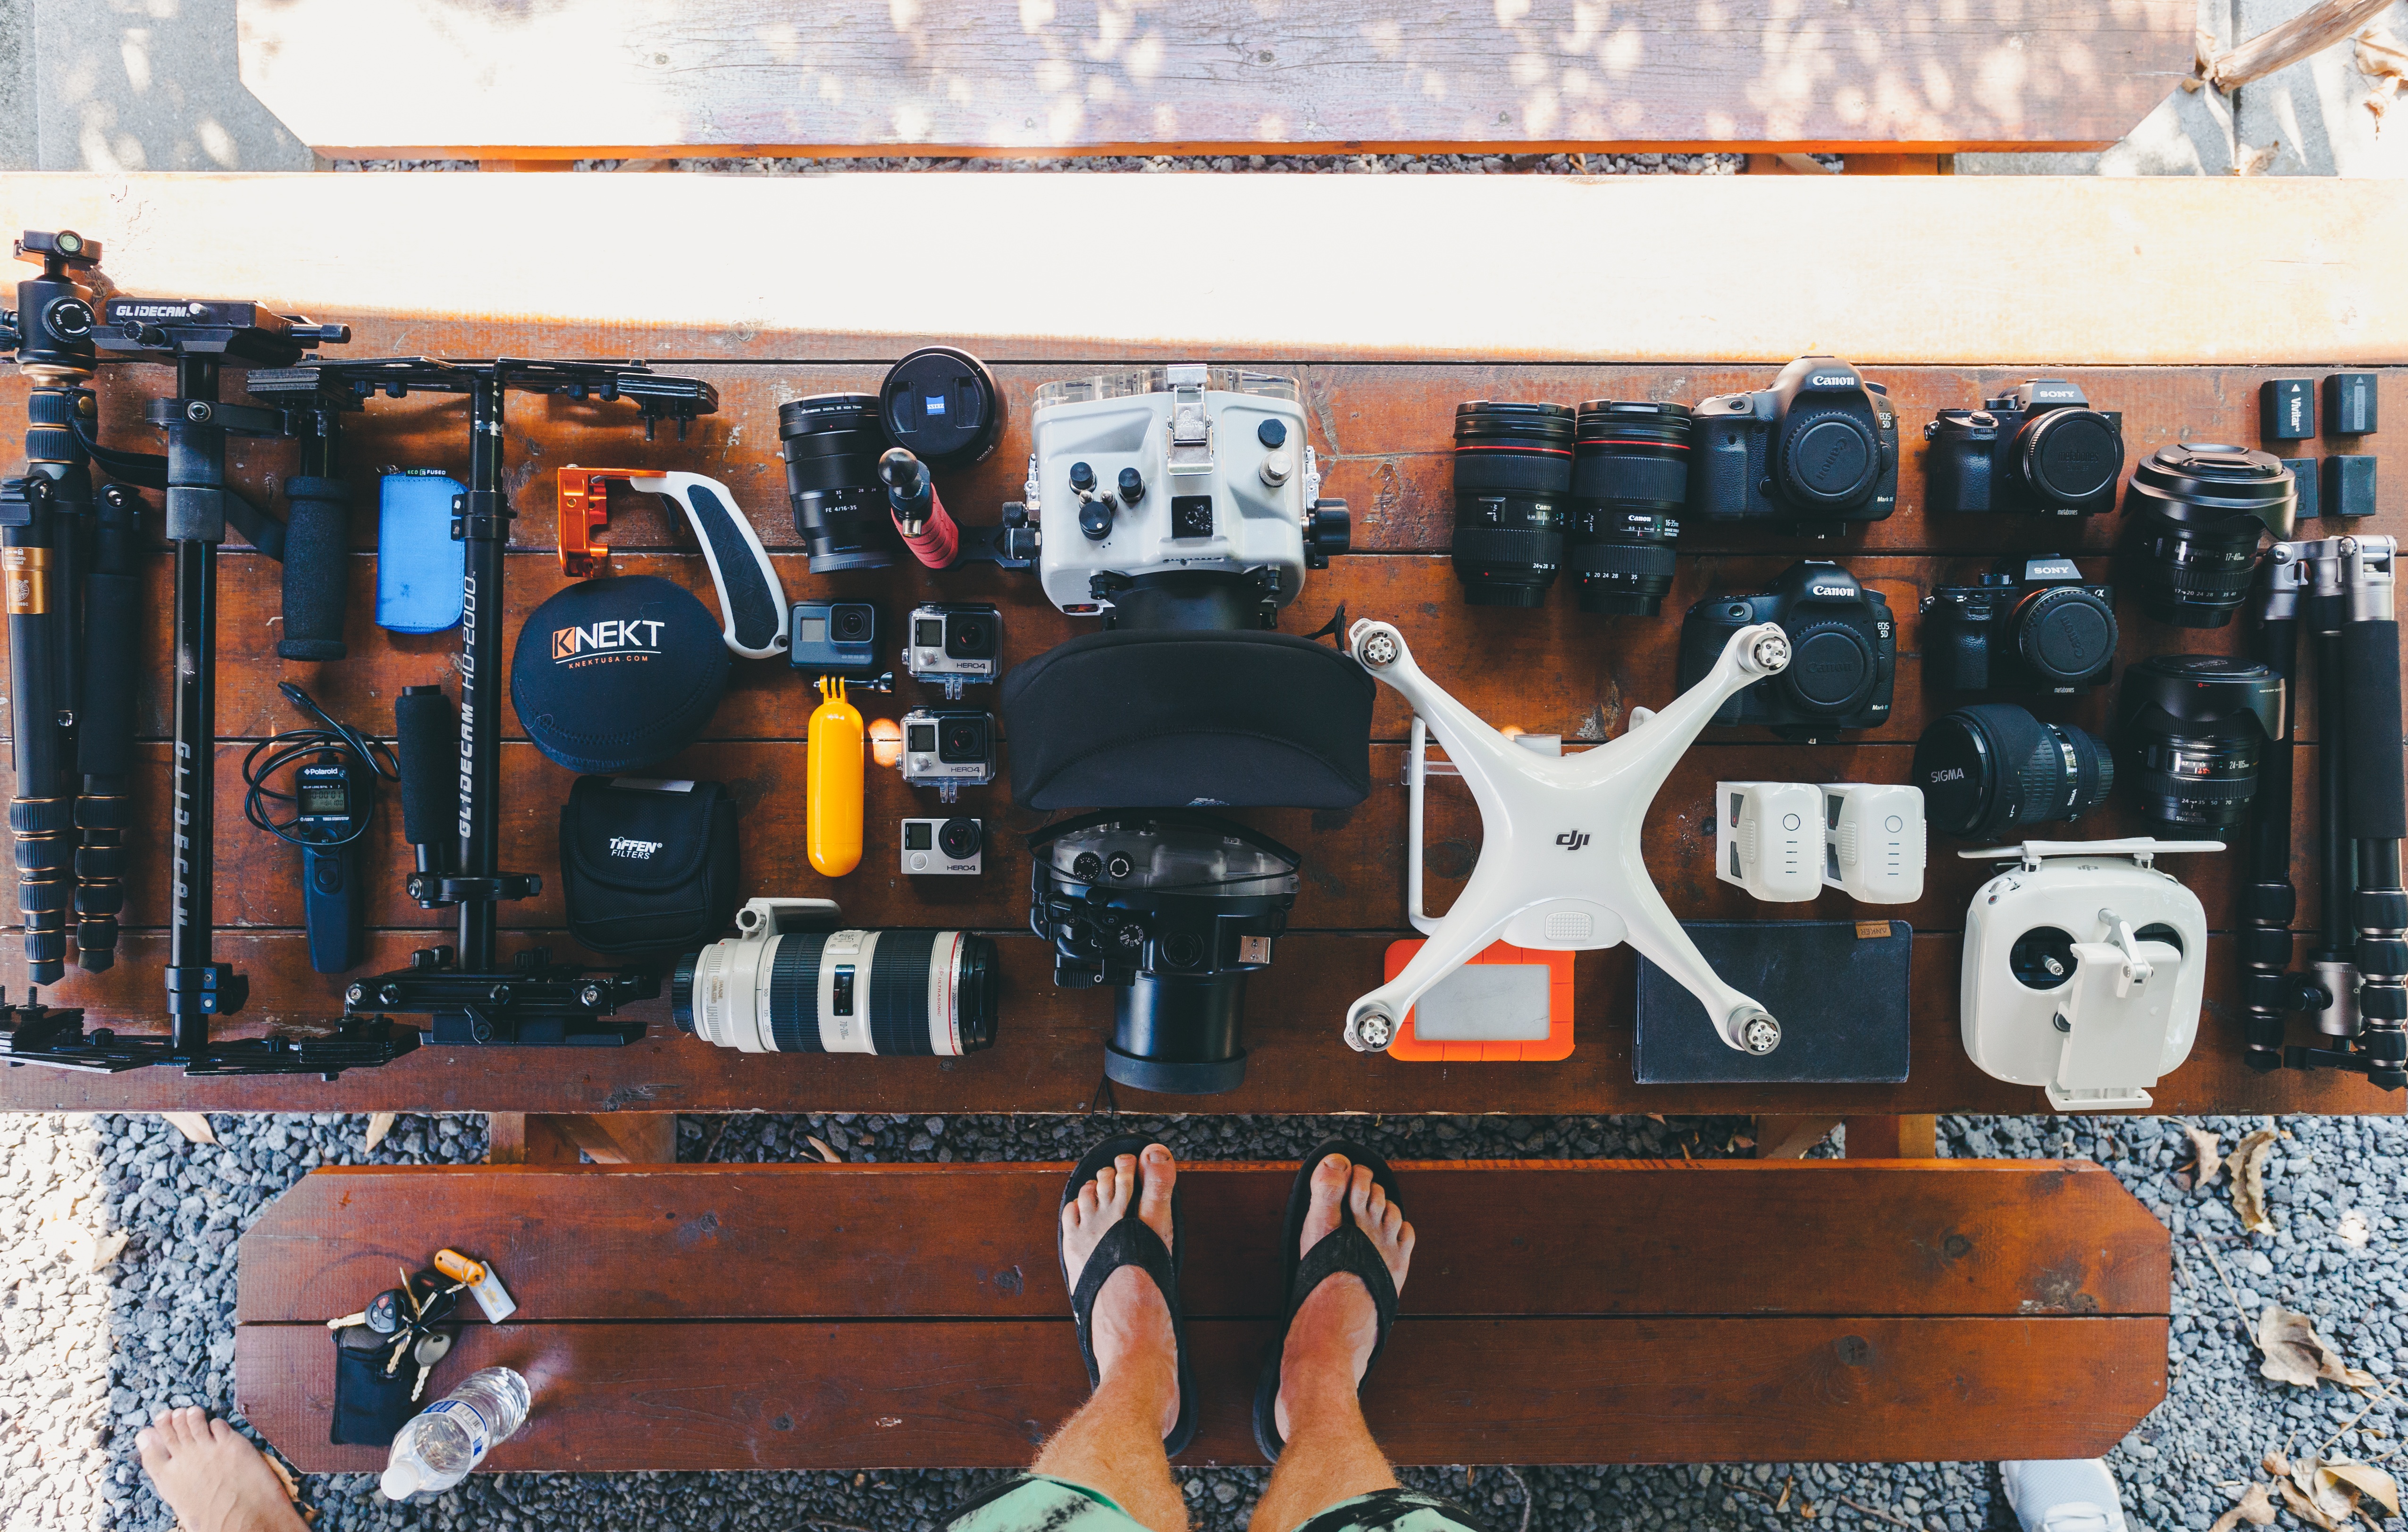
car, machine, drone, flatlay, gopro, gear flatlay, video gear, auto part